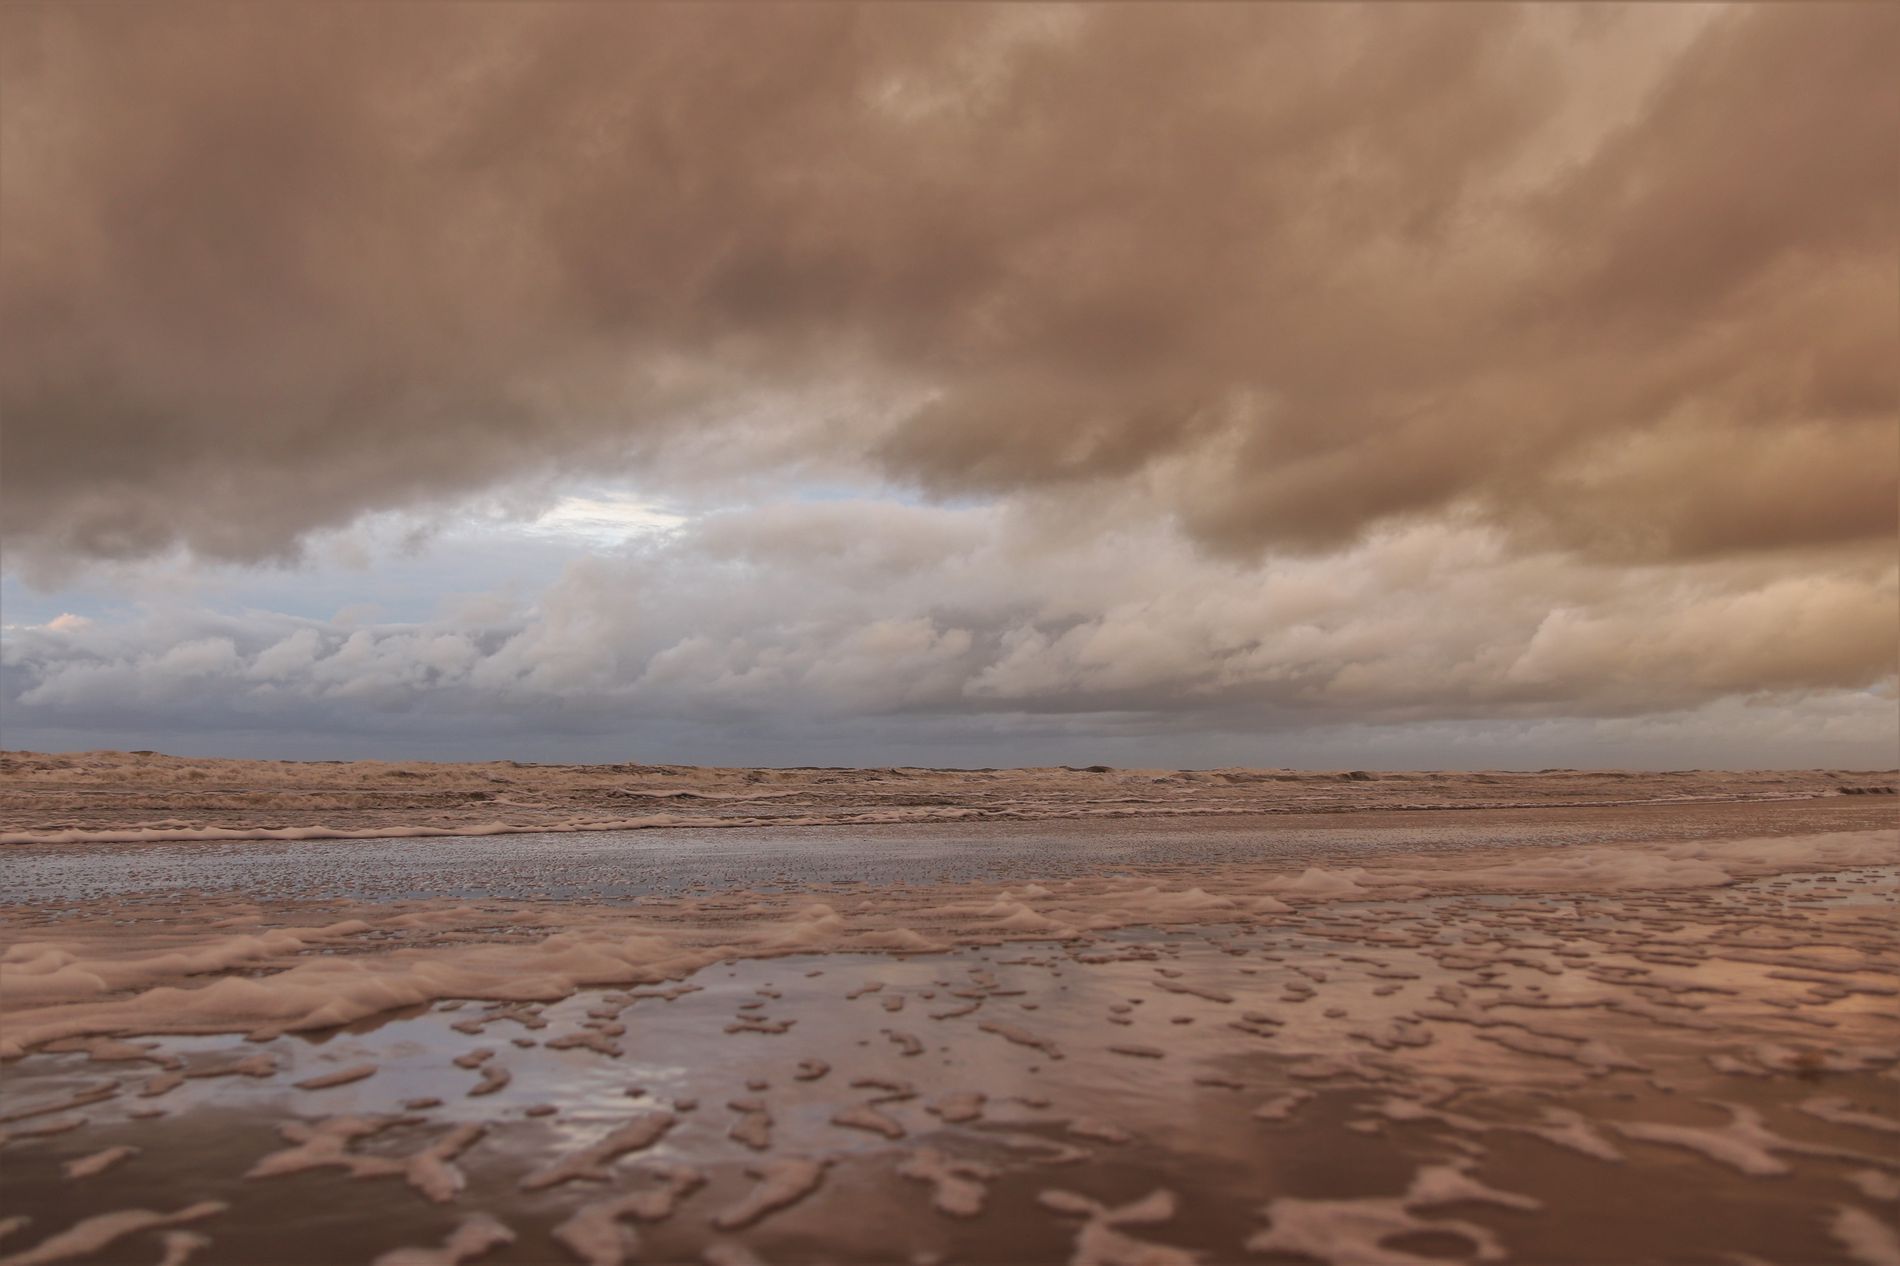
Winter Shoreline
The image shows a beach with gentle waves and thick clouds covering the sky reflecting on the seawater with cloudy weather that appears to be in the winter season
camera angle low ground level facing the horizon
colors natural with dominant brown gray and soft blue
style realistic artistic
mood outdoor
scene a beach with gentle waves and thick clouds covering the sky
Labels: Nature, Outdoors, Sky, Horizon, Ground, Scenery, Cloud, Cumulus, Weather, beach
Camera: Canon Canon EOS 200D
Lens: 17.0 - 50.0 mm, Canon EF-S 17-55mm f/2.8 IS USM
Aperture: F3.2
Exposure: 1/100 sec
ISO: 100
Focal length: 17.0 mm